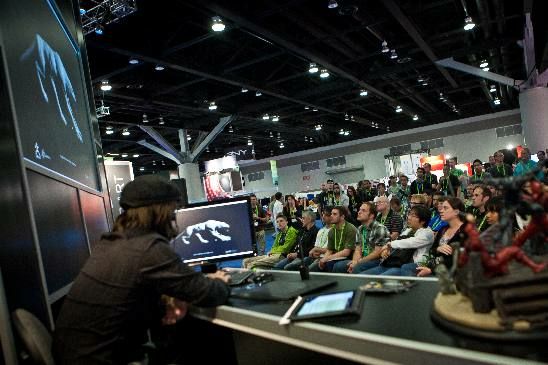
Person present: Yes